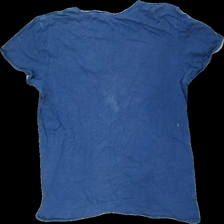
View: back
Type: T-shirt
Category: Men
Brand: Not in the list
Brand text on label: blend
Colors: Black, Blue
Material: 100% cotton
Pattern: Other
Cut: Regular
Size: XXL
Season: All
Stains: Major
Damage location: middle center
Damage 2 location: top center
Price range: <50
Recommended usage: Export
Description: blå t-shirt med svarta bokstäver på, missfärgad
Comment: missfärgad